Peru national football team kit

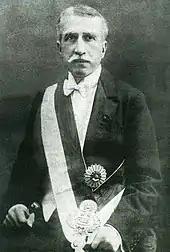
Peruvian President Augusto B. Leguía was possibly the first sponsor of Peru's national football team

The Peru national football team has had eight official kit suppliers The first of these, Adidas, began supplying the team's kit in 1978. Peru have since had contracts with Penalty (1981–82), Adidas (1983–85), Calvo Sportwear (1987), Power (1989–91), Diadora (1991–92), local manufacturer Polmer (1993–95), Umbro (1996–97), and Peruvian company Walon Sport (1998–2010). Umbro have produced the team's kit since 2010. Marathon supplied kits since 1 August 2018.